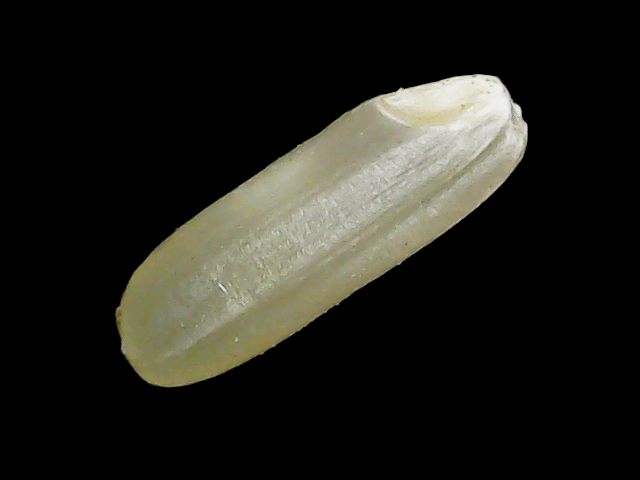
Rice variety: Binadhan11